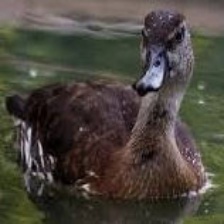
Species: SPOTTED WHISTLING DUCK
Scientific name: DENDROCYGNA GUTTATA
ImageNet parent category: drake